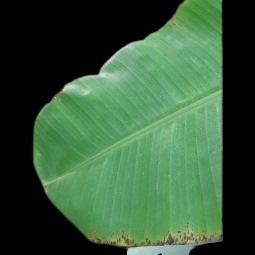
Label: Potassium